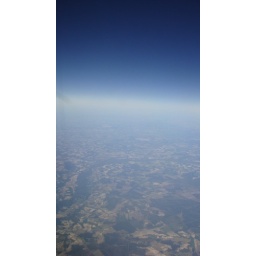
somewhere over the states, flying home from Dominican, April 2009